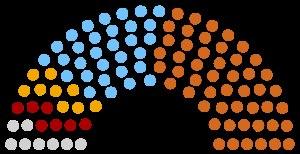
La révolution arménienne, ou, en référence à la révolution de Velours en Tchécoslovaquie, révolution de velours et révolution douce, se déroule de mars à mai 2018 en Arménie. À l'initiative du député d'opposition Nikol Pachinian, elle rassemble des dizaines de milliers de personnes, particulièrement dans la capitale Erevan, à Gyumri et à Vanadzor.